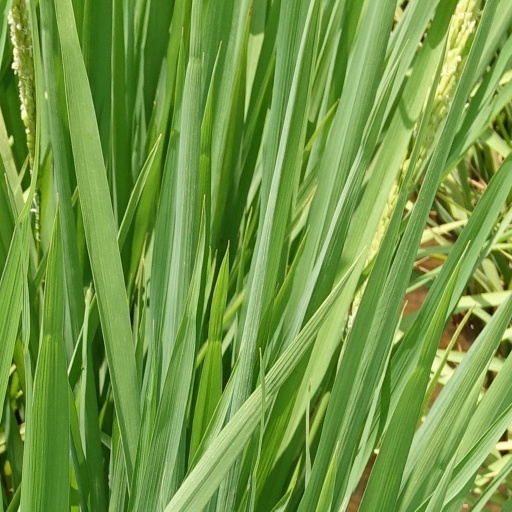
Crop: rice